Thomas Danby (artist)

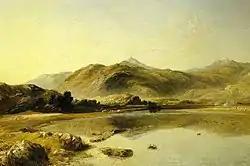
A view of the Moel Siabod (1847, oil on canvas)

Thomas Danby (c. 1818 – 25 March 1886) was a British landscape painter.